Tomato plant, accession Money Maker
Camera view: horizontal (90 deg, fisheye); turntable rotation: 150 degrees
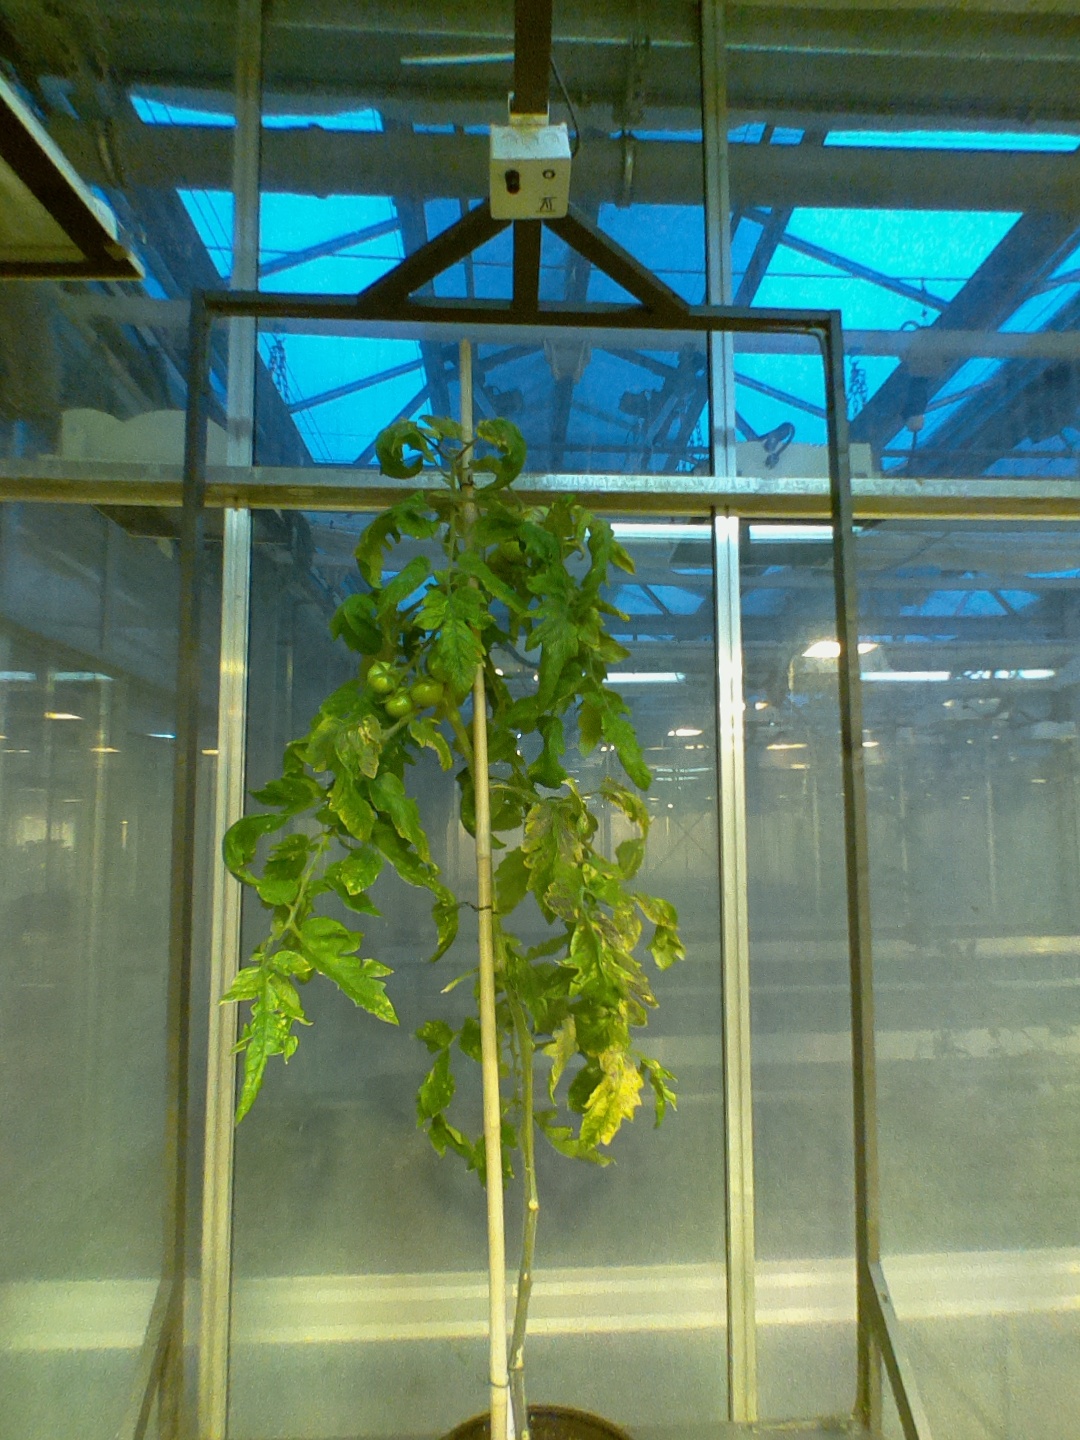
BBCH growth stage 77: 70%-80% of final fruit size